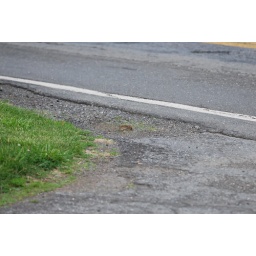
little bird in road